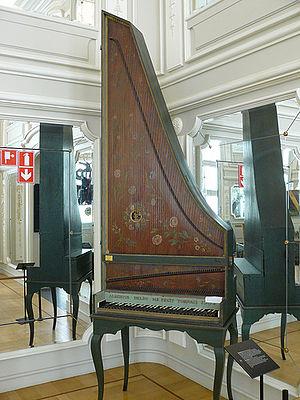
Clavicytherium de 1751 par Albert Delin - Bruxelles, Musée des Instruments de Musique References Inv.No.0554: Clavicytherium (1751) by Albert Delin - Musical Instruments Museum, Brussels.&#32
Le clavicythérium est un instrument à sautereaux de la famille des clavecins. On parle aussi de clavecin vertical : son coffre et son plan de cordes sont verticaux.
Albert Delin est un facteur de clavecins hennuyer.